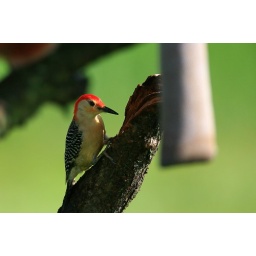
Cute little red bellied woodpecker on a tree down in southern missouri.